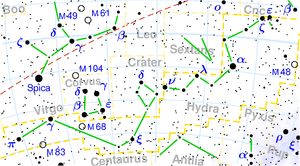
Søslangen
Stjernebilledet Søslangen (Hydra).
Søslangen el. Havslangen er et stjernebillede på den sydlige himmelkugle.